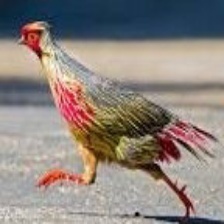
Species: BLOOD PHEASANT
Scientific name: ITHAGINIS CRUENTUS